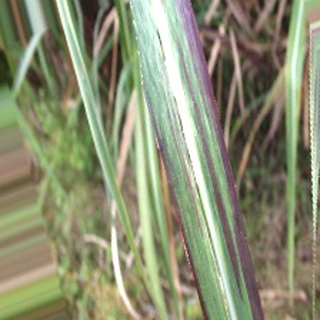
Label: sugarcane_bacterial_blight